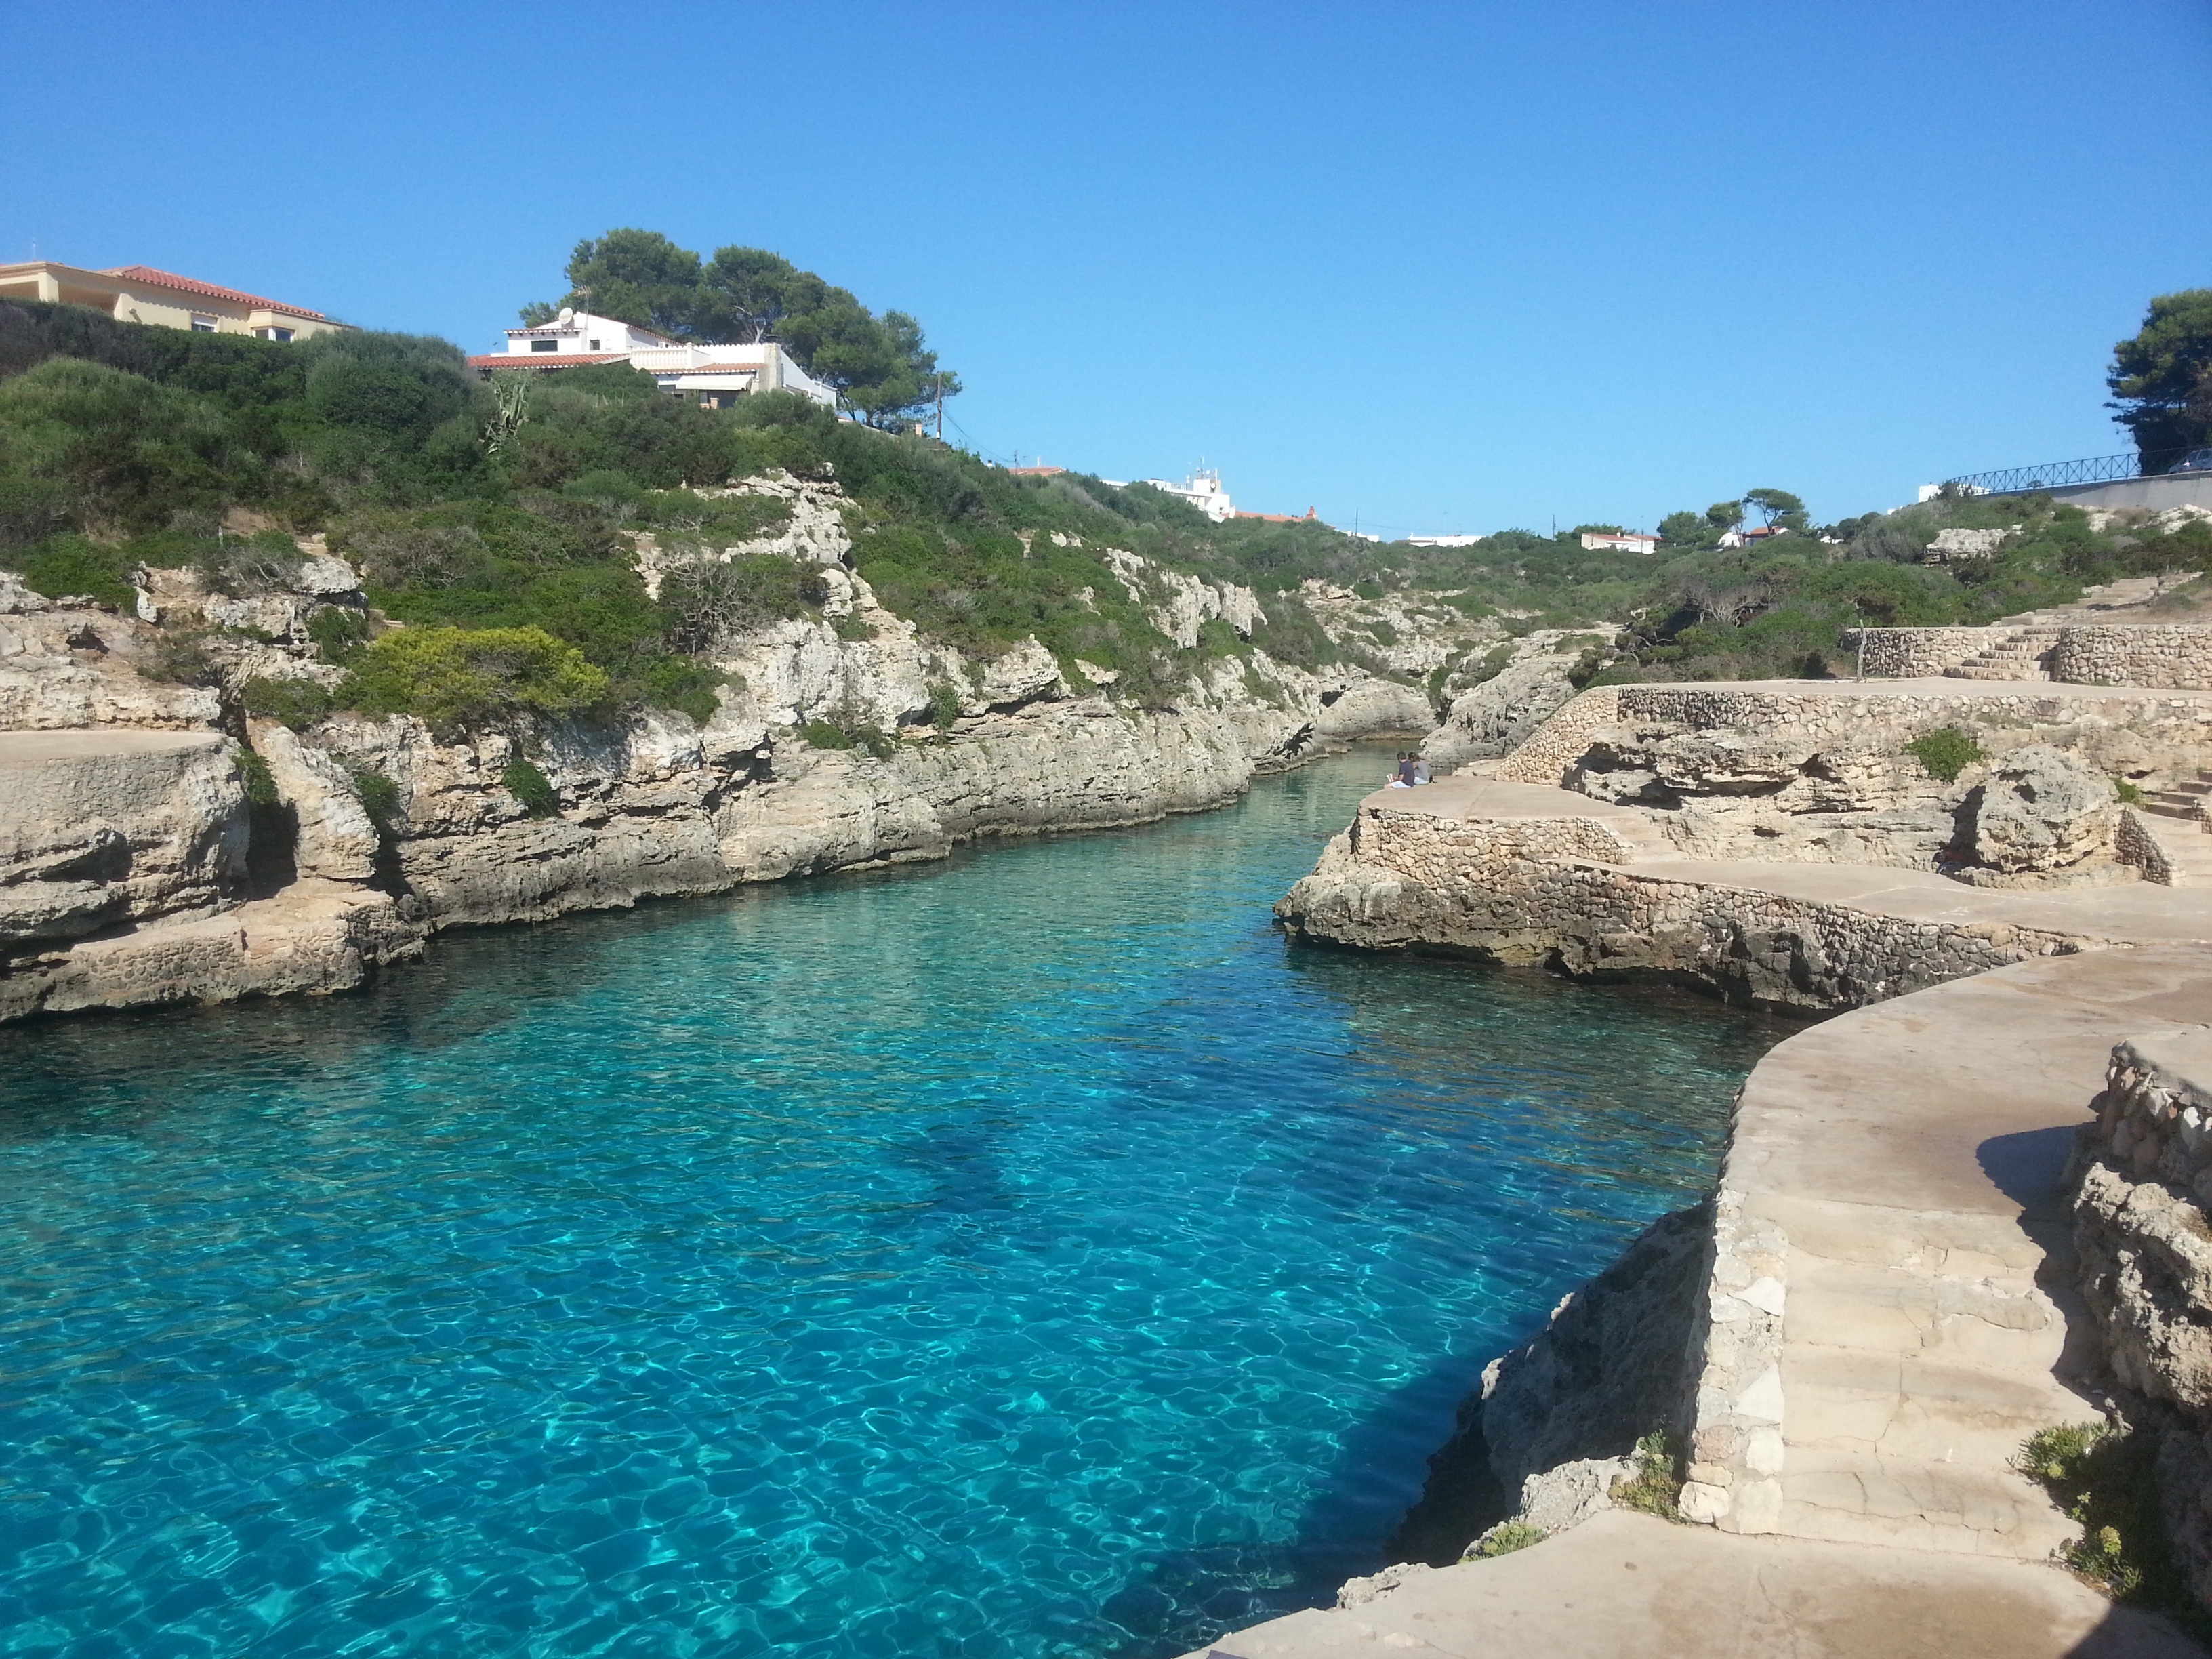
beach, sea, coast, water, vacation, cliff, cove, lagoon, bay, reservoir, terrain, cala, cape, wadi, crystalline, landform